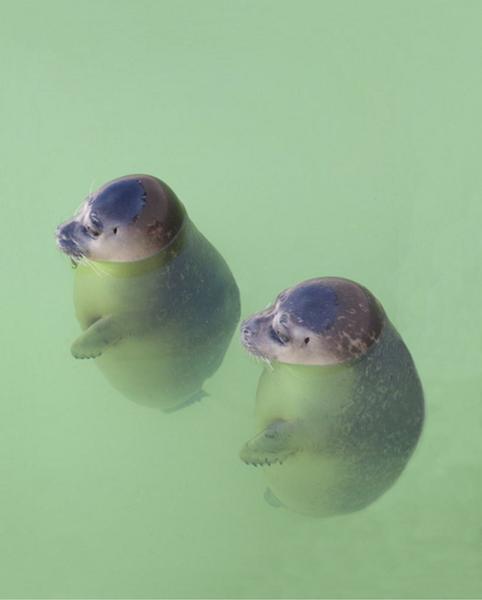
回答: ぶどうゼリー作ったらタネが2つ入ってた